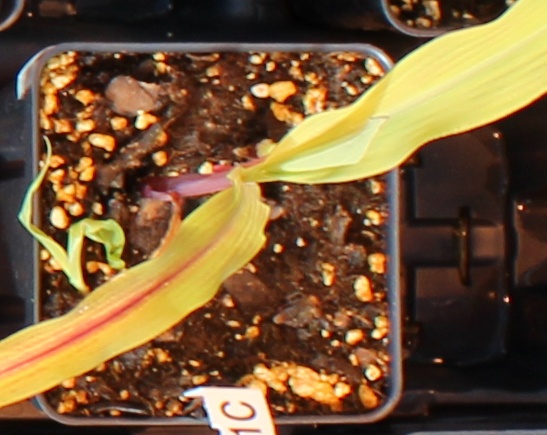
Label: Corn